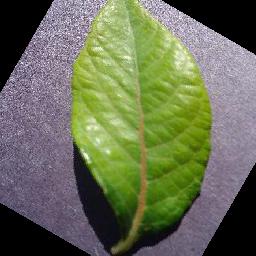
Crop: blueberry
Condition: healthy